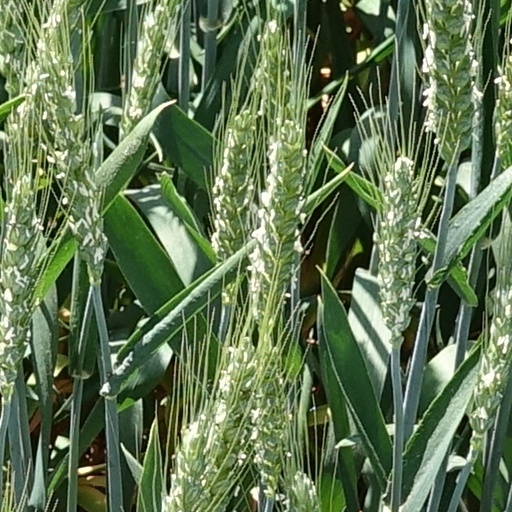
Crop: wheat